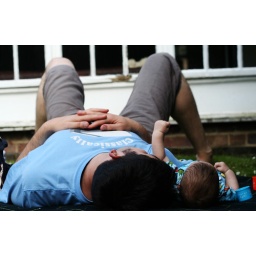
31st May - father and son watching the clouds go by